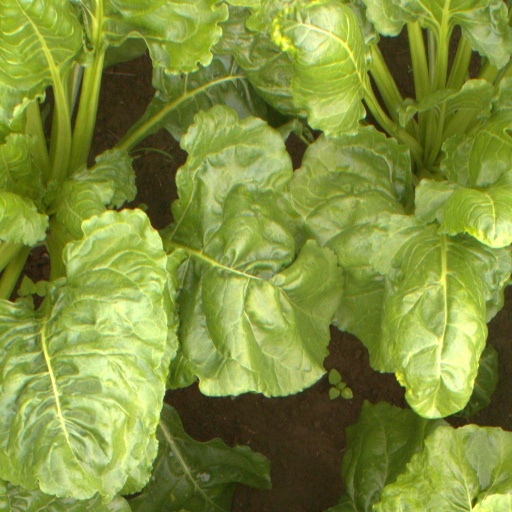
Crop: sugar beet